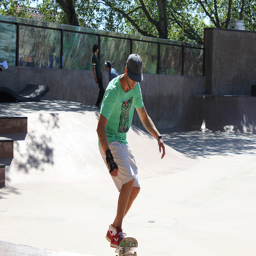
A man on a skateboard is in a skate park.
the boy is riding his skateboard down the hill
A man in a green shirt skates at a skate park.
A man is riding on a skateboard outside
A man is skateboarding while at the park.